Saif Sporting Club

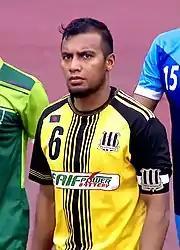
Jamal Bhuyan in 2021

On 29 April the club completed their player registration for upcoming season. The club submitted a list of 27 registered players to BFF, including three foreign footballers. The club also provided seven of their local players – Sazzad, Kabir, Shadin, Saddam, Rafi, Likhon and Rahim – four-year contracts. Pinning down such number of players to long-term contracts is an unusual scene in the country's domestic football scenario. Saif later named Jamal Bhuyan as the captain. Jamal, the expatriate footballer, signed a 14-month contract with the option of extending the deal. The club also signed national booters Shakil Ahmed, Hemanta Vincent Biswas, Jewel Rana, Ariful Islam and Topu Barman, who was paid the highest. They also recruited Chittagong Abahani youngster and winger Mohammad Ibrahim and Rahmatganj defender Shawkat Russel. Saif Sporting's foreign signings include forwards Hember Valencia, Alvi Fokou Fopa and midfielder Deiner Córdoba.